Our American Cousin

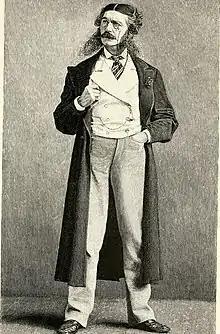
Edward Sothern as Lord Dundreary, sporting his iconic "Dundrearies"-style sideburns

Among "Our American Cousin"'s cast was British actor Edward Askew Sothern, playing Lord Dundreary, a good natured but brainless English aristocrat. Sothern had already achieved fame on the New York stage in the play "Camille" in 1856, and had been reluctant to take on the role because he felt that it was too small and unimportant.